Anna Atkins

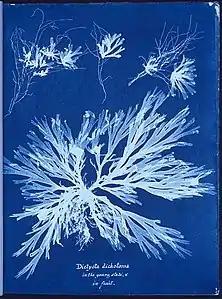
A cyanotype photogram made by Atkins which was part of her 1843 book, "Photographs of British Algae: Cyanotype Impressions"

Sir John Herschel, a friend of Atkins and Children, invented the cyanotype photographic process in 1842. Within a year, Atkins applied the process to algae (specifically, seaweed) by making cyanotype photograms that were contact printed "by placing the unmounted dried-algae original directly on the cyanotype paper".